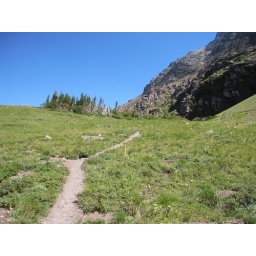
Our bear canister is hanging in a bag from a bear pole. See note.